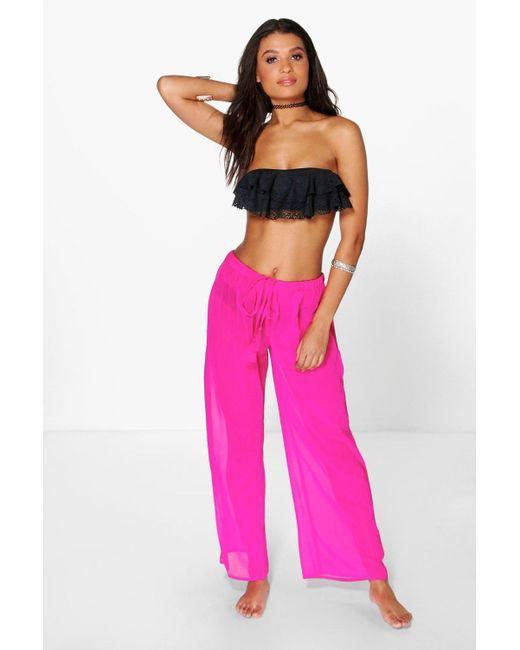
Damen Satin Seitenschlitzhose Rosa